Subhas Sarkar

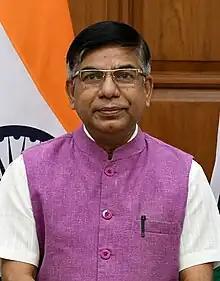
Sarkar in 2021

Subhas Sarkar (born 25 November 1953) is an Indian gynecologist and politician. He was elected to the Lok Sabha, lower house of the Parliament of India from Bankura, West Bengal in the 2019 Indian general election as a member of the Bharatiya Janata Party. He served the constituency from 2019 to 2024. He has already served as the Union Minister of State in the Ministry of Education (India) in the Second Modi ministry.